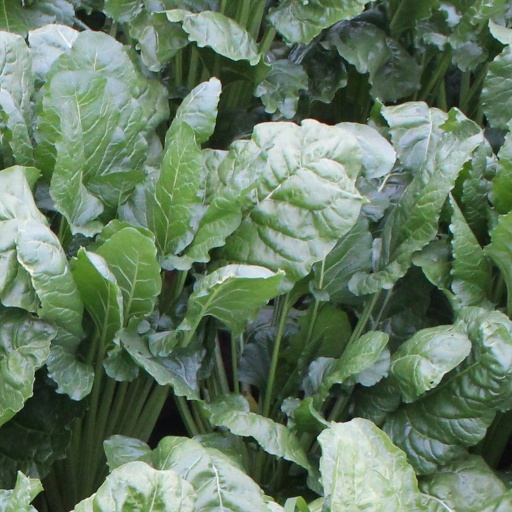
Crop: sugar beet